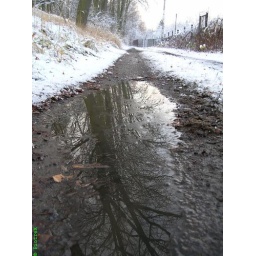
A tree in the frozen water